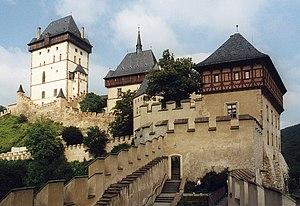
Charles IV de la maison de Luxembourg est roi de Bohême de 1346 à sa mort, puis également empereur des Romains de 1355 à sa mort, en 1378.